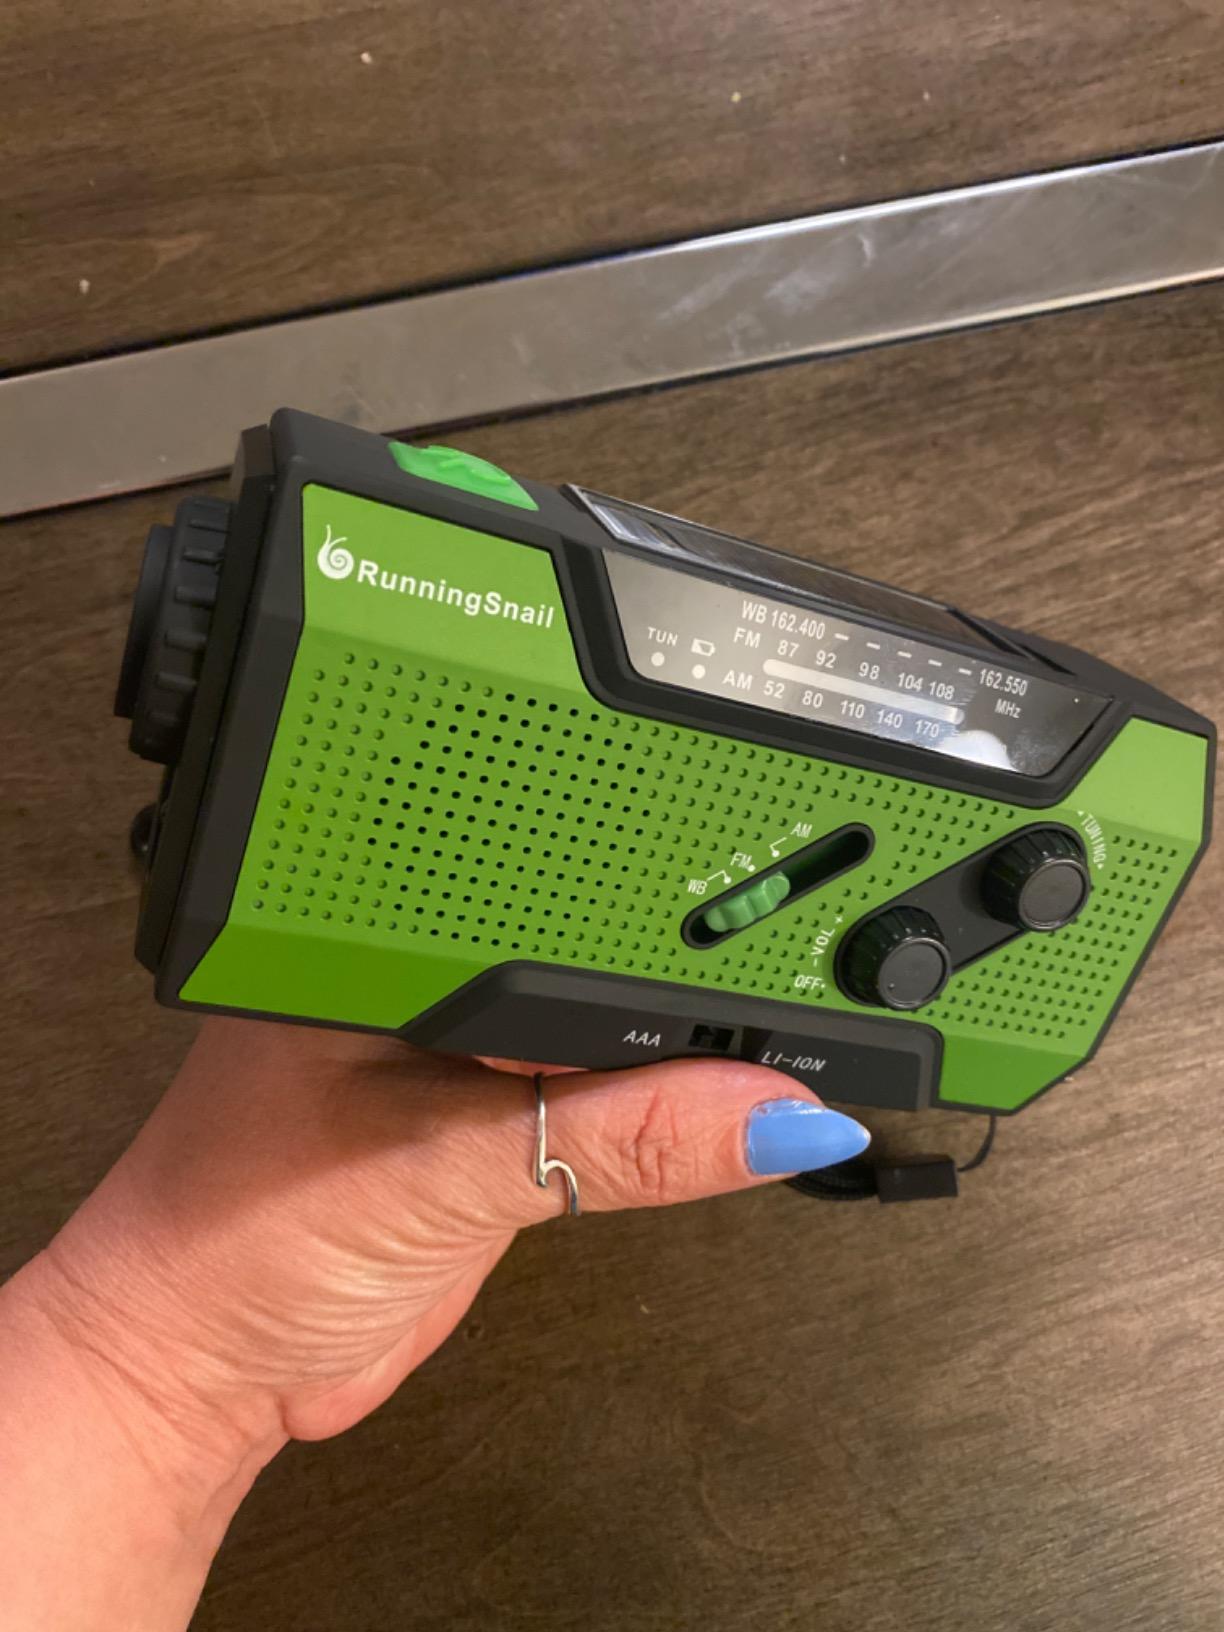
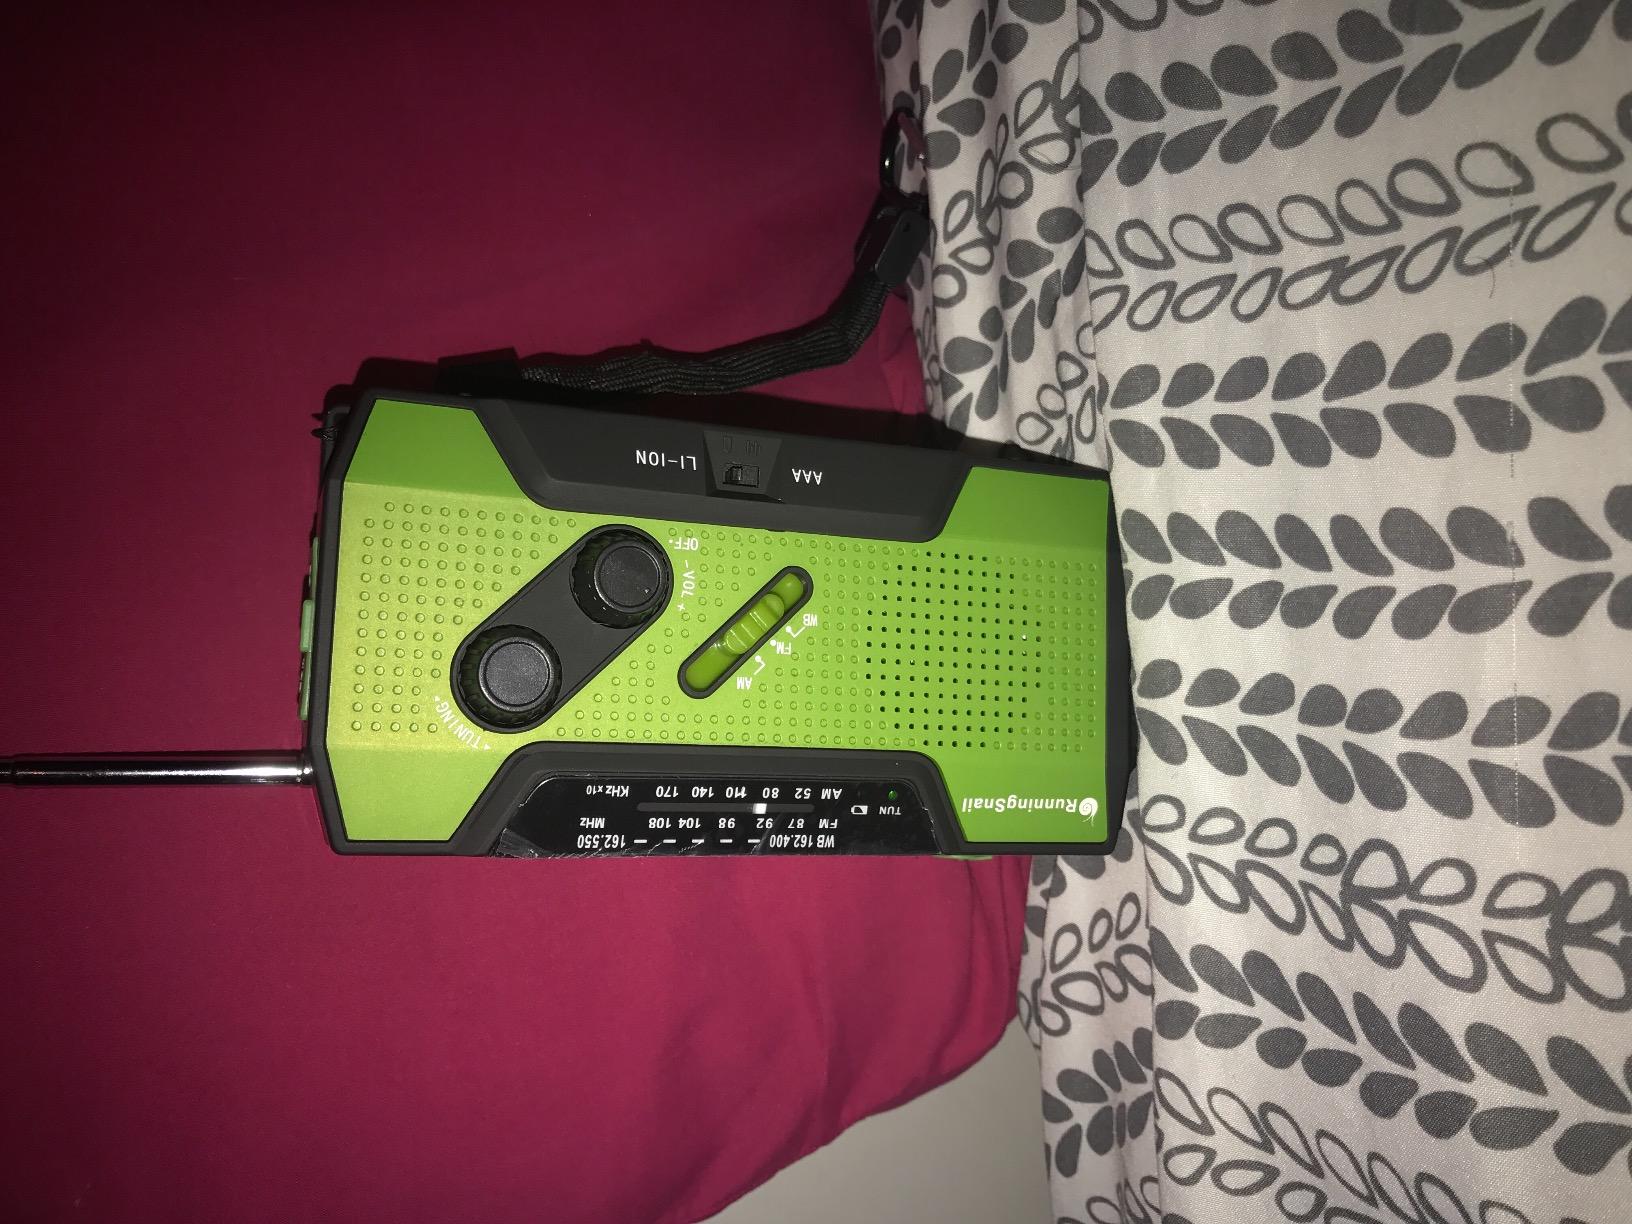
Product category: radio
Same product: yes